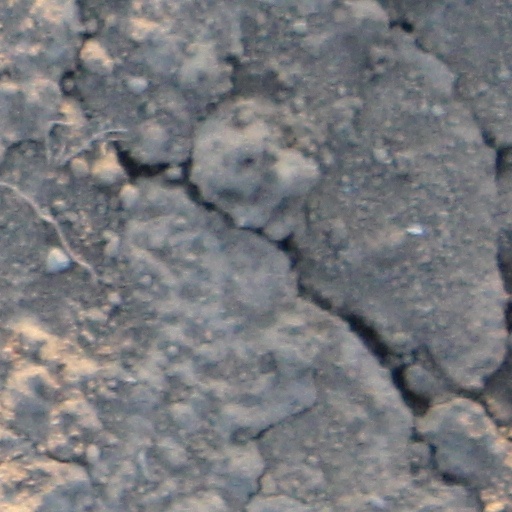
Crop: wheat